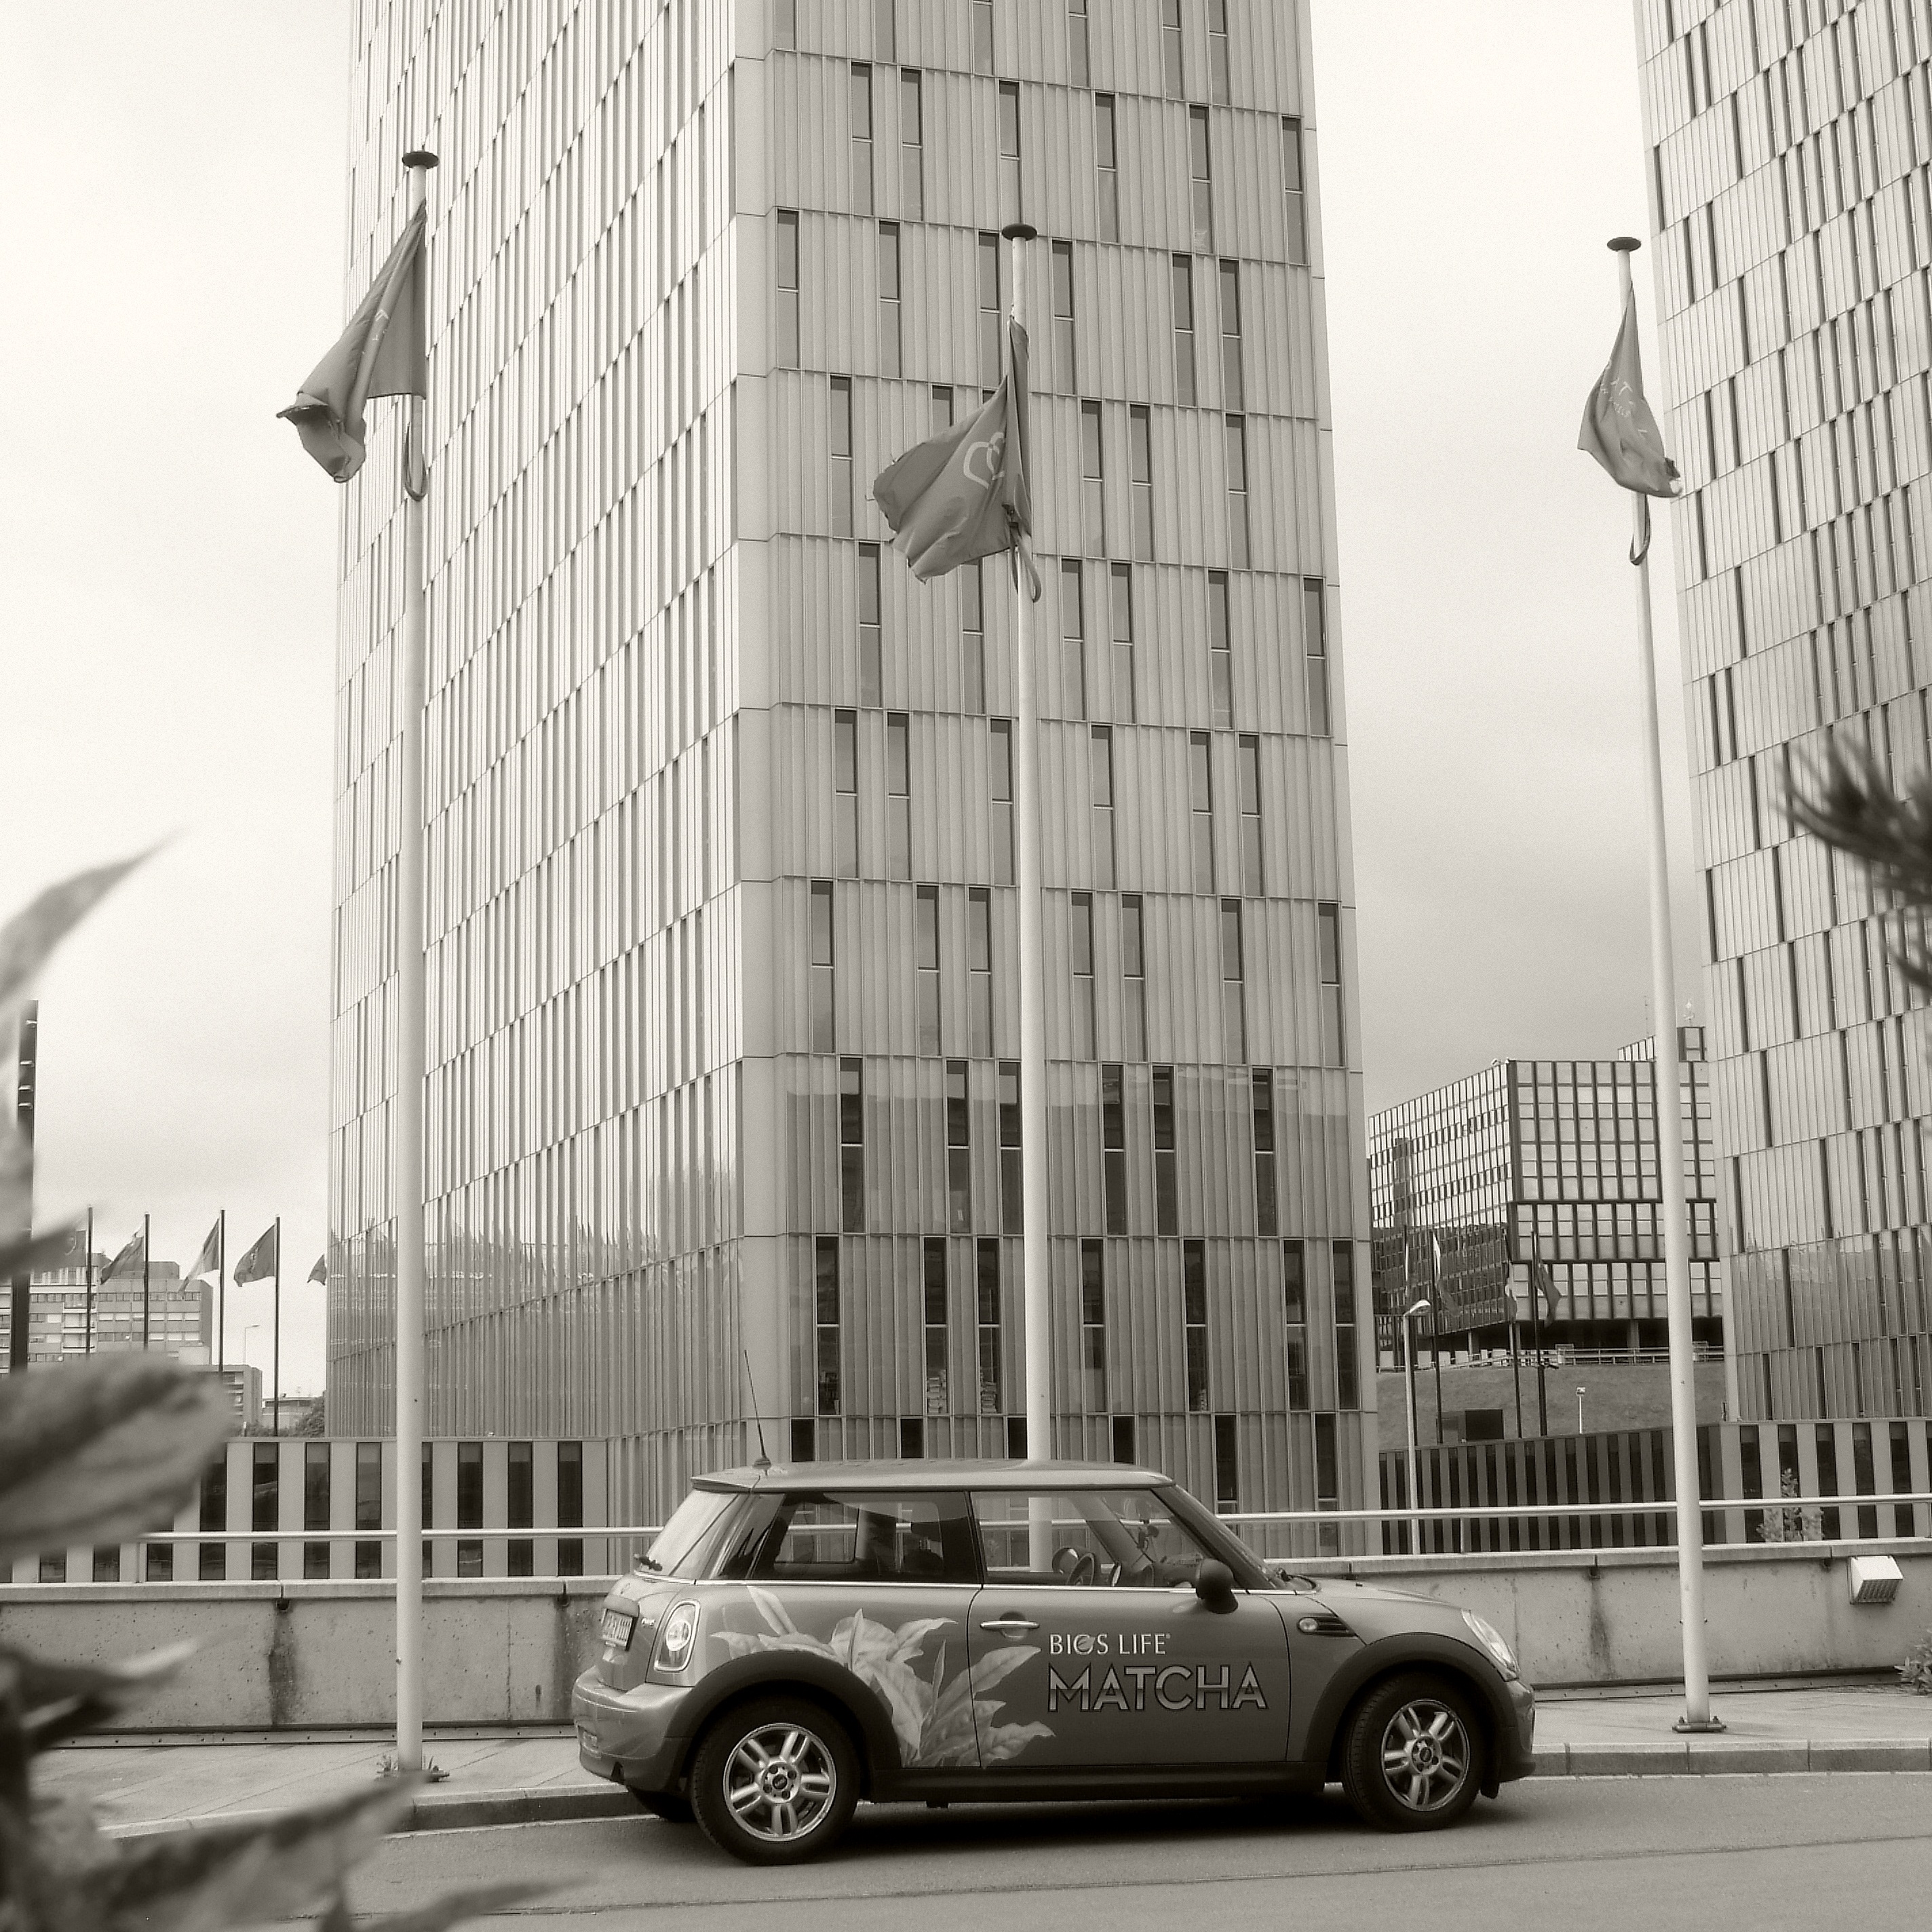
black and white, architecture, road, street, car, skyscraper, cityscape, downtown, vehicle, facade, auto, monochrome, speed, modern, tower block, sports car, mini cooper, power, rover, luxury, design, infrastructure, mini, style, bmw, tee, coupe, fast, austin, pkw, metropolis, stylish, condominium, racing car, matcha, urban area, monochrome photography, residential area, new mini